Marie-Antoinette Demagnez

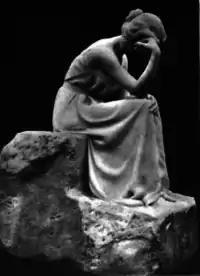
"Mélancolie", a stone sculpture by Demagnez,

Although perhaps best known for her World War I Memorial at Saint-Chaptes, she also produced a number of bust sculptures featuring prominent French citizens. Among these is a bronze bust of , cast by the A. A. Hébrard foundry, that she completed in 1911. Her circa 1895 stone sculpture entitled "Mélancolie" was described in 1902 by an art critic who said, "The work has delicate and thoroughly feminine sentiment, and is distinctly praiseworthy, albeit the execution shows marks of indecision and inexperience".